Bruno Braquehais

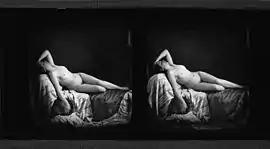
Stereoscopic plate of a reclining female nude, taken by Braquehais ca. 1856

In 1852, Braquehais opened his own studio on the rue de Richelieu in Paris, where he produced images of female nudes. Following the death of Gouin in 1855, he managed Gouin's studio with Gouin's widow Marie and stepdaughter (he married Gouin's stepdaughter, but sources are unclear whether it was before or after Gouin's death). In 1863, after the death of Gouin's widow, Braquehais opened a new studio, Paris Photography, on the Boulevard des Italiens. Braquehais's work was exhibited at the Société française de photographie in 1864 and at the Paris Universal Exposition of 1867.